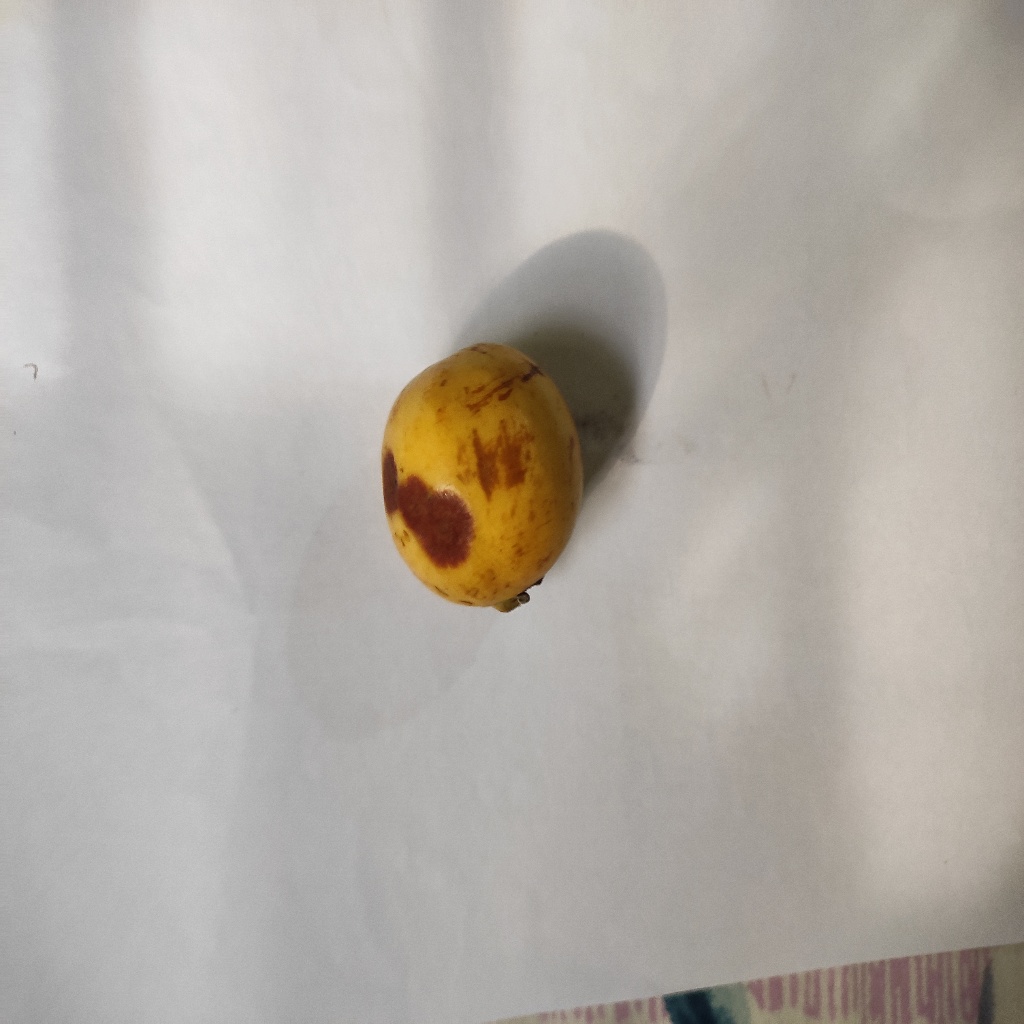
Crop: guava
Quality class: Defect